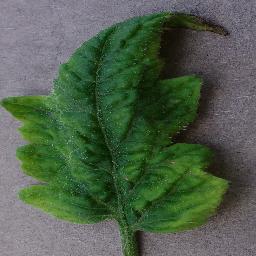
Label: Tomato___Tomato_Yellow_Leaf_Curl_Virus